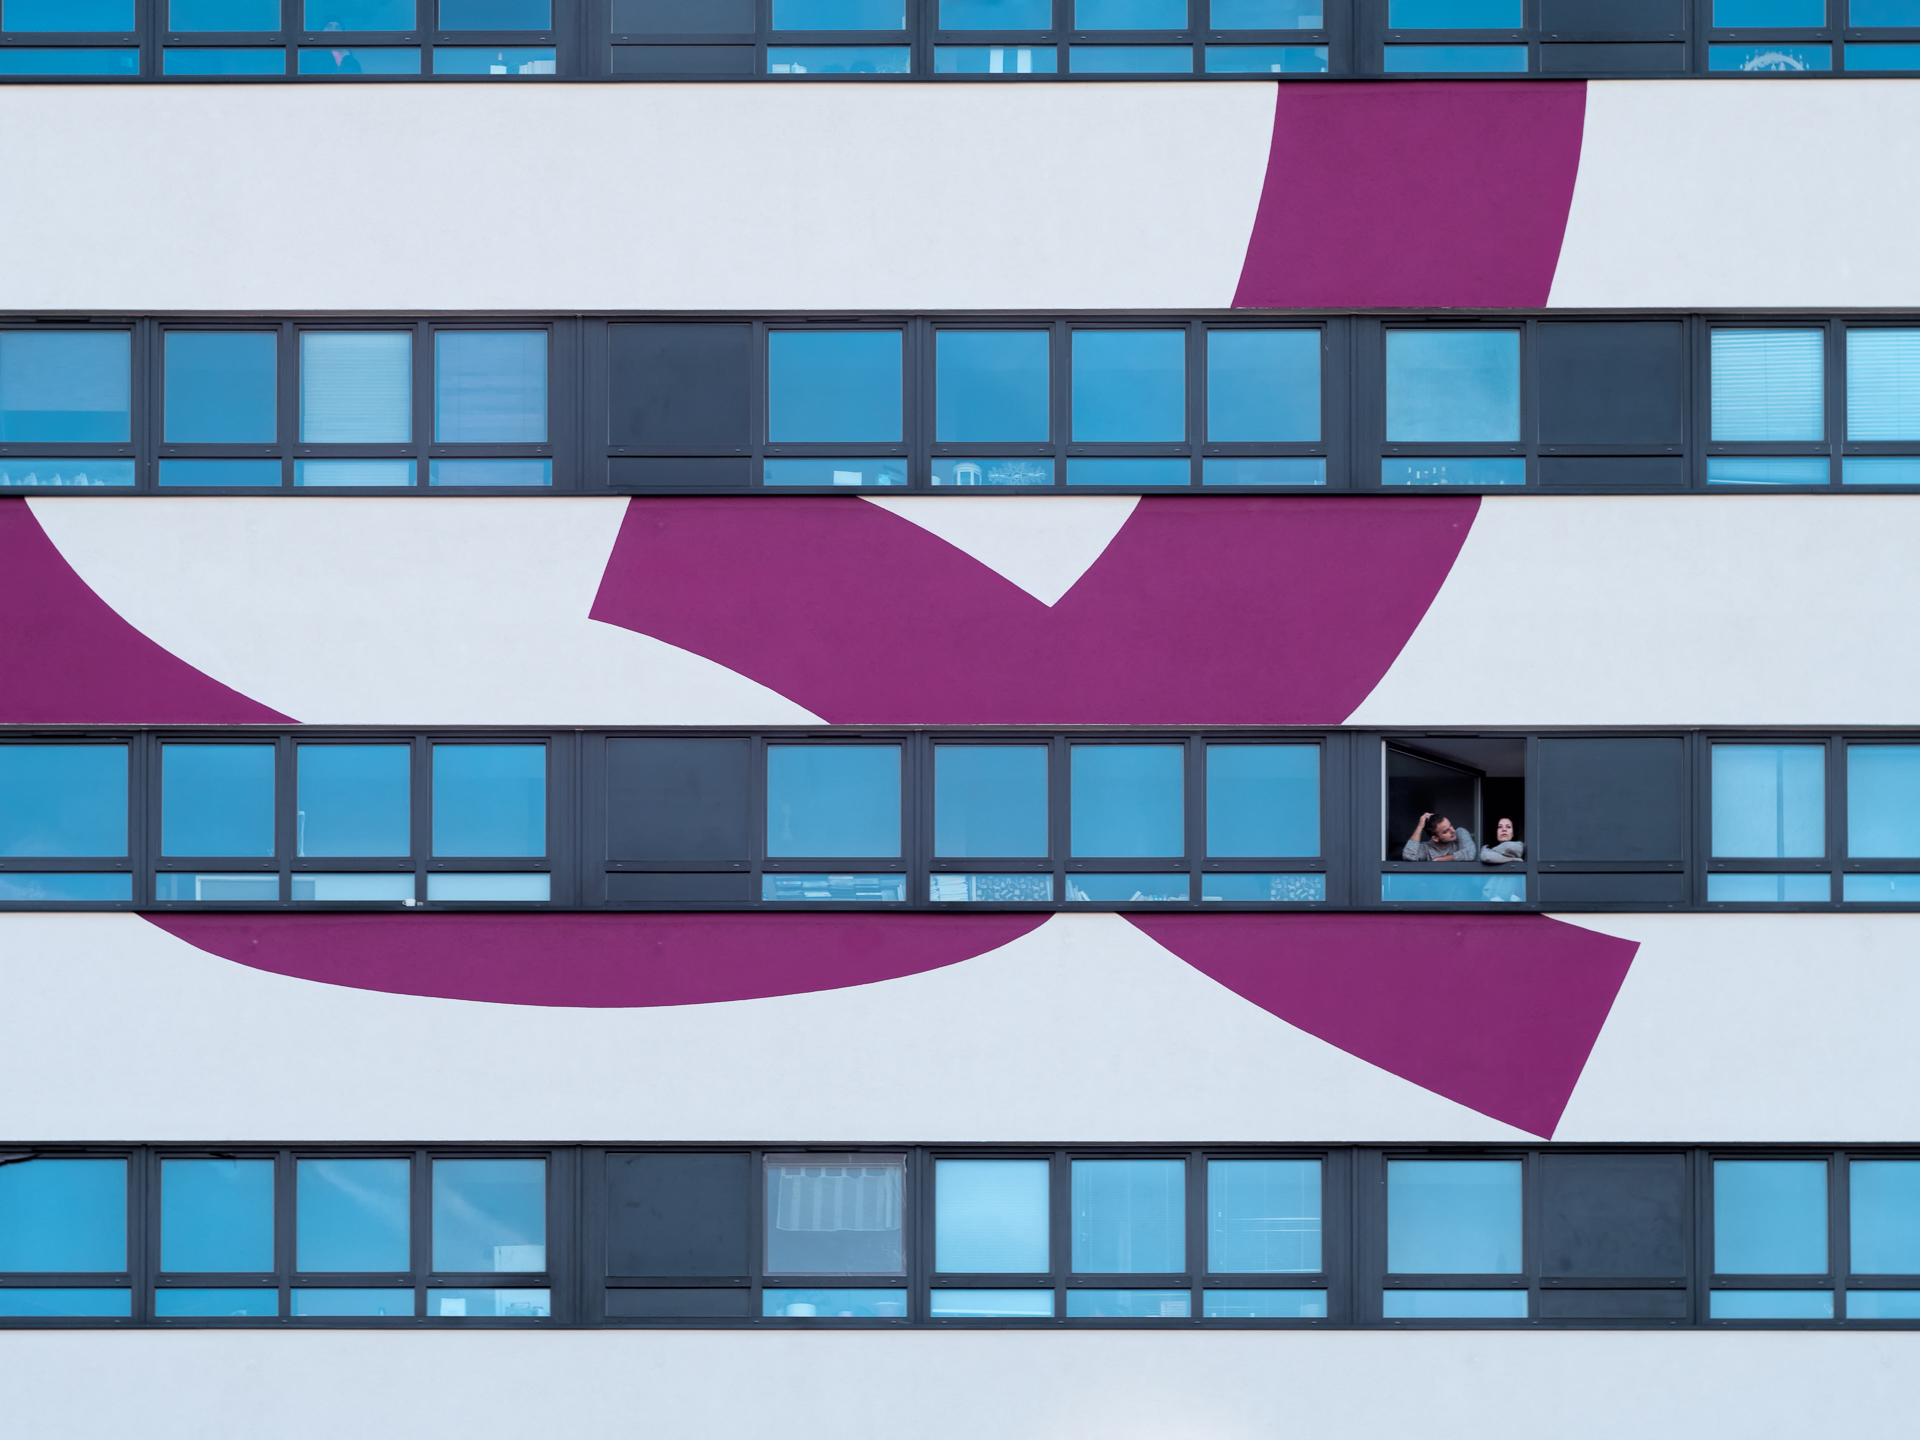
architecture, house, window, number, urban, line, color, facade, blue, circle, brand, font, art, design, windows, symmetry, berlin, shape, helios, gx8, panasoniclumixgx8, apeach, anjapietsch, mftm43lumixpanasonic, microfourthird, helios442